Space frame

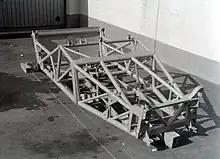
Jaguar C-Type frame

The Maserati Tipo 61 of 1959 (Birdcage) is often thought of as the first, but in 1949, Robert Eberan von Eberhorst designed the Jowett Jupiter exhibited at that year's London Motor Show; the Jowett went on to take a class win at the 1950 Le Mans 24hr. Later, TVR, the small British car manufacturers, developed the concept and produced an alloy-bodied two-seater on a multi-tubular chassis, which appeared in 1949.